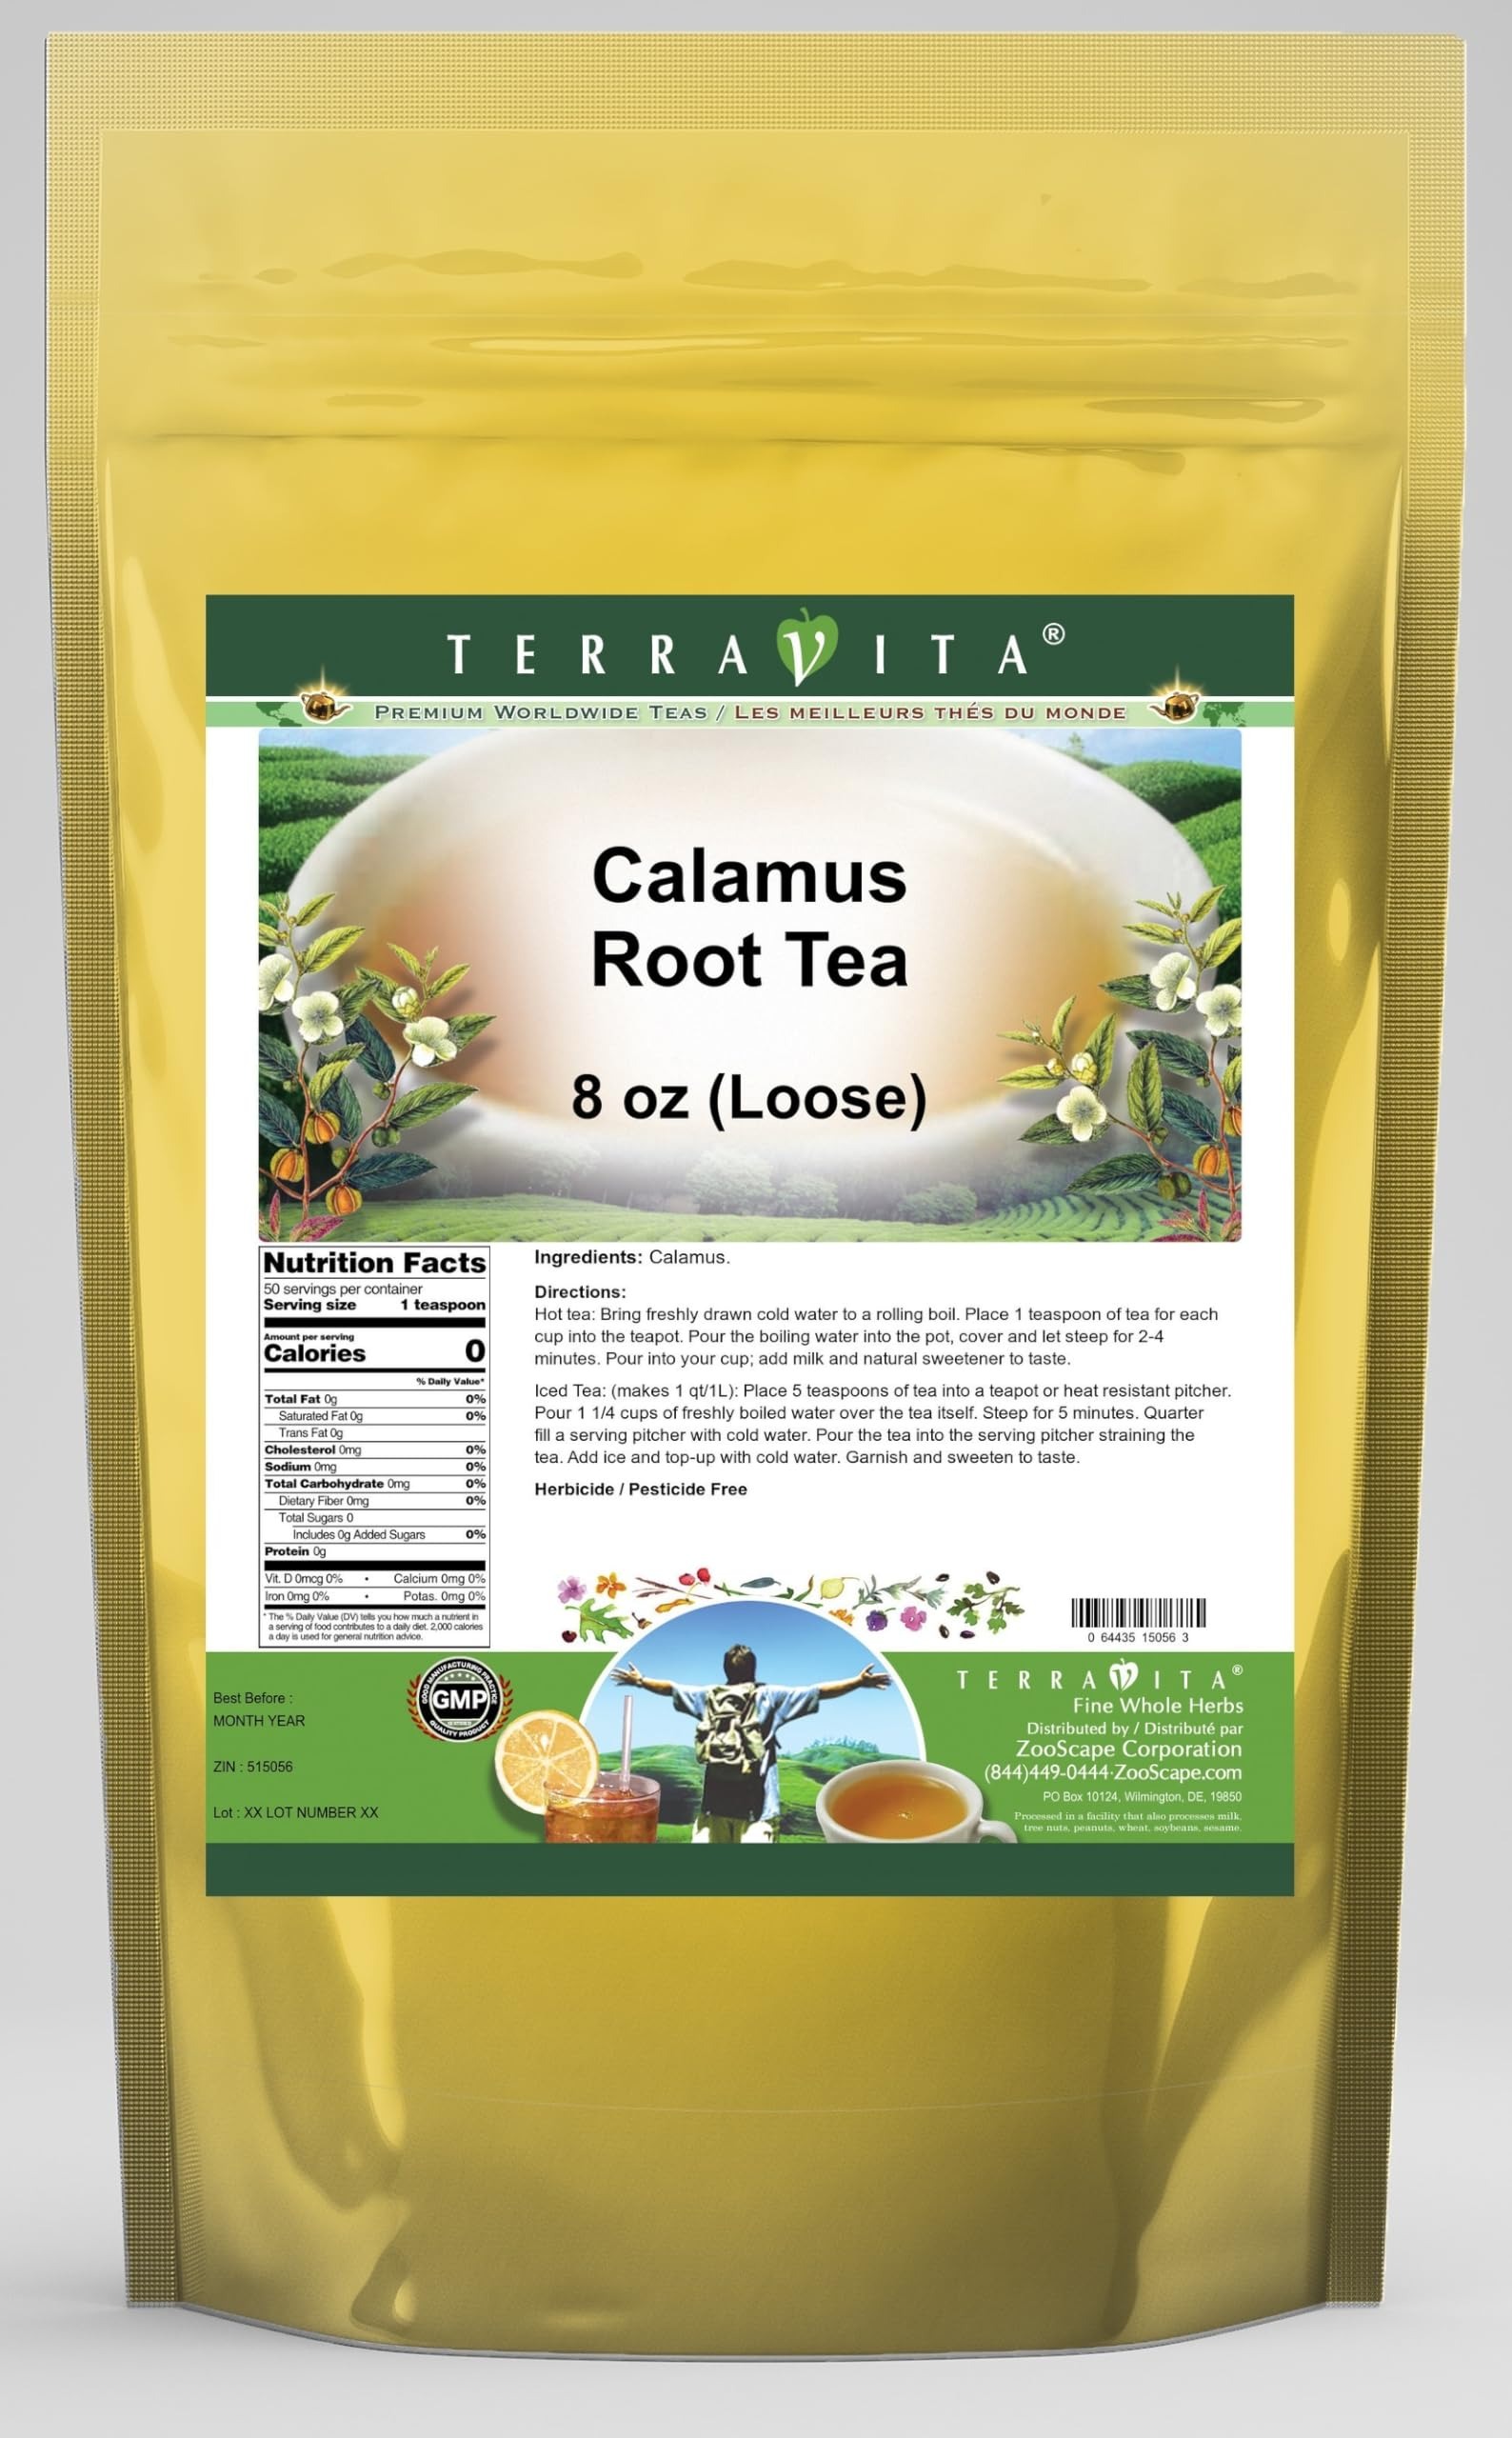
Item Name: Calamus Root Tea (Loose) (8 oz, ZIN: 515056) - 3 Pack
Bullet Point 1: Calamus Root Tea (Loose) (8 oz, ZIN: 515056)
Bullet Point 2: No fillers.
Bullet Point 3: Manufacturer: TerraVita
Bullet Point 4: Size: 8 oz
Bullet Point 5: Loose Leaf Herbal Tea - Packed in a convenient upright pouch!
Product Description: Calamus Root Tea (Loose) (8 oz, ZIN: 515056)<BR><BR>Packaged in the United States in a GMP certified facility (Good Manufacturing Practice).<BR><BR>No fillers.<BR><BR>Manufacturer: TerraVita<BR><BR>Size: 8 oz<BR><BR>Loose Leaf Herbal Tea - Packed in a convenient upright pouch!<BR><BR>Ingredients: Calamus
Value: 24.0
Unit: Ounce

Price: 68.42